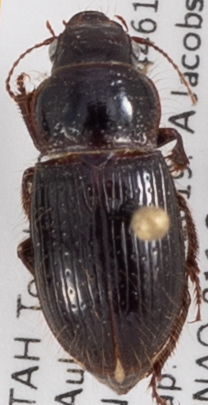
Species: Piosoma setosum
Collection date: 2019-06-18
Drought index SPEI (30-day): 1.098
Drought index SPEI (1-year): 0.526
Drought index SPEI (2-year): -0.226